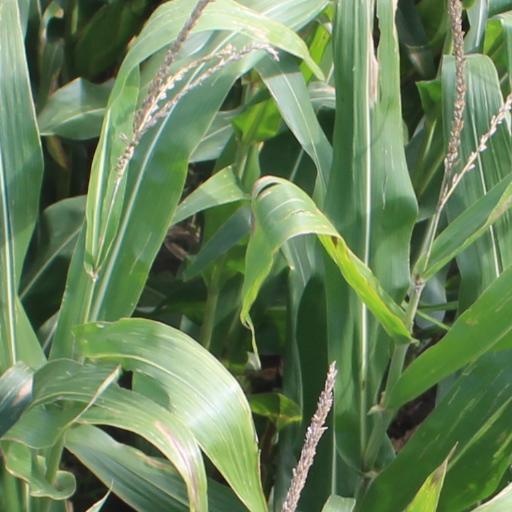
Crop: maize; corn